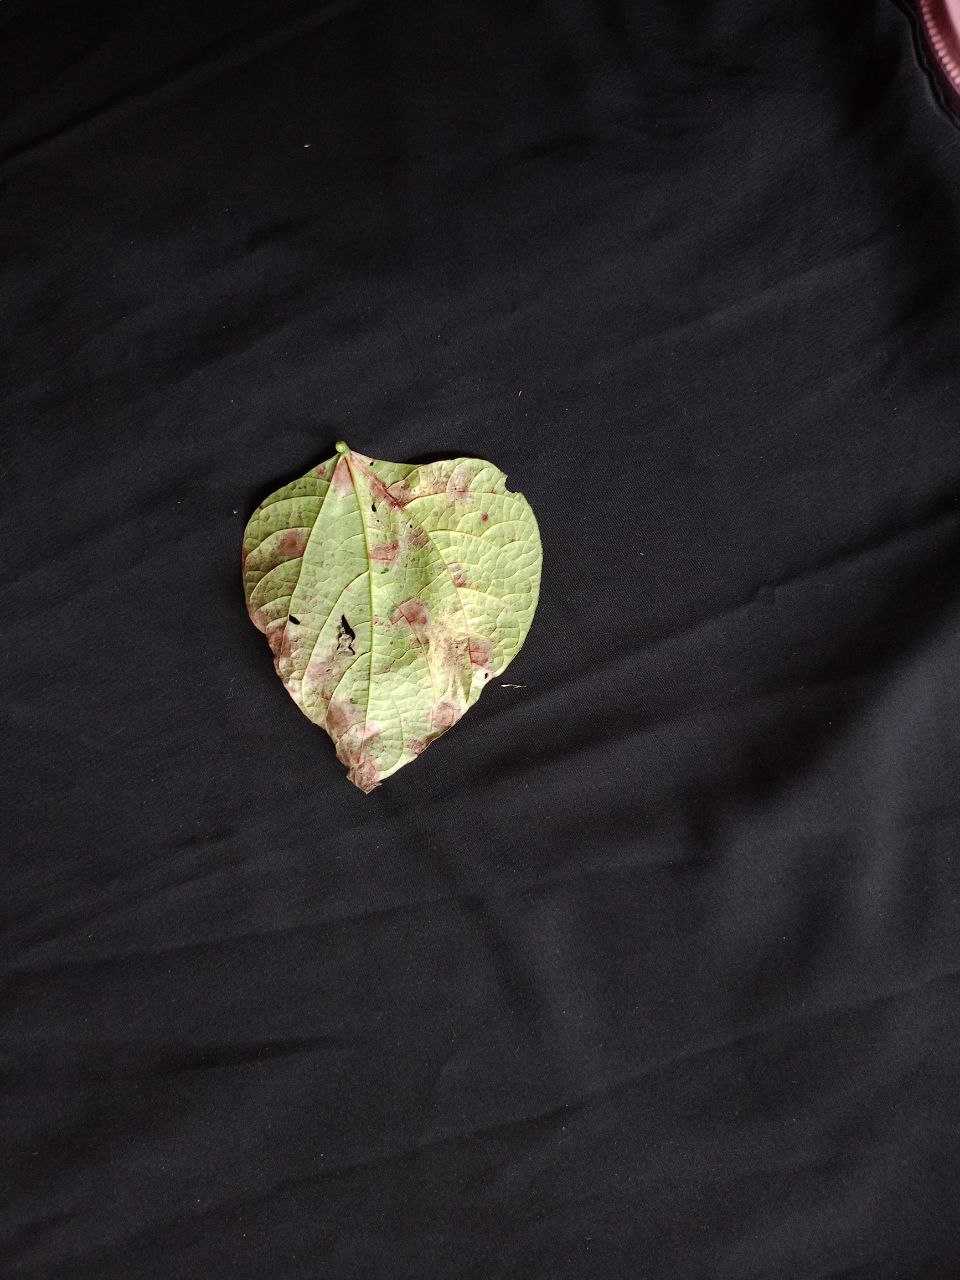
Crop: bean
Leaf condition: Blight